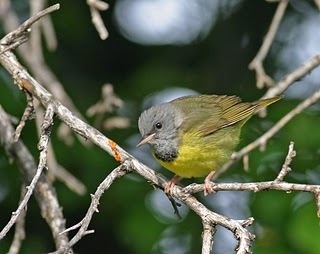
this tiny bird has a short thin beak, grey head with black under the throat, bright yellow breast and brownish yellow on the back.
the bird has an orange belly, brown wings, and a gray head.
this is a small bird with a yellow belly and a grey head.
this bird has a bright green breast, a grey head, and a green back.
this bird has a grey head, yellow-green belly and darker yellow-green wings.
a round bird with a yellow belly and gray head that has a short, straight, pointed beak.
this bird has a grey face, yellow belly and darker back and wings. the beak is short, thin and sharp.
its beak is sharp and pointed, its belly is yellow and its head is grey
this bird has wings that are yellow and has a grey head
this bird has a grey crown, green primaries, and a yellow belly.
Species: Mourning Warbler